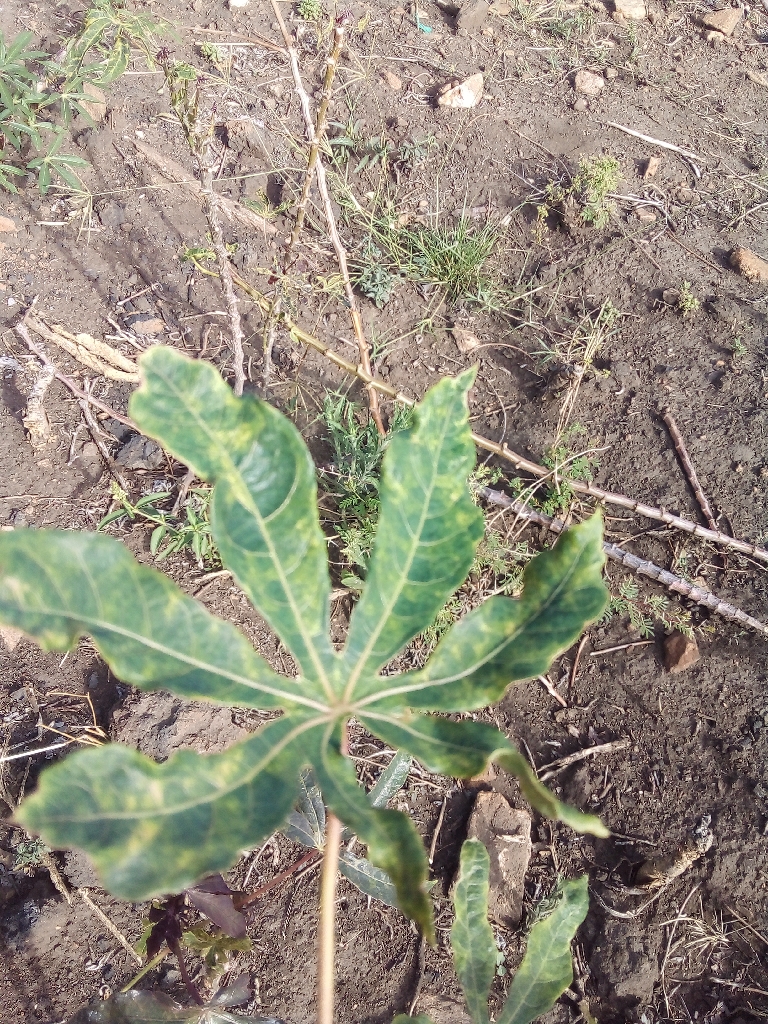
Label: cassava mosaic disease (cmd)